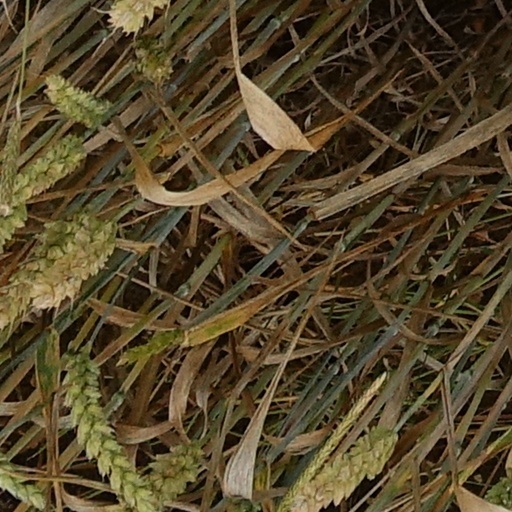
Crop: wheat